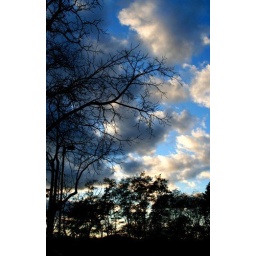
A black tree silhouetted against a blue sky. Beautiful and creepy.